Cherry Hinton Hall

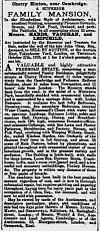
Advertisement for Cherry Hinton Hall in 1870.

Cherry Hinton Hall was built in 1839 by John Okes (1793-1870), a surgeon at Addenbrookes Hospital in Cambridge. He had been apprenticed to his father, Thomas Verney Okes, a doctor at Addenbrookes Hospital, before qualifying at the University of Cambridge as a surgeon. In 1824 Okes married Mary Elizabeth Collin, only daughter of Joseph Martin, of Epping. They lived in Cambridge for some time; from 1831 Okes purchased the old enclosures at Mill End Close, and the land at Mill End common, and in 1839 built Cherry Hinton Hall on this land. John Okes outlined in a court case the improvements he made to the land. He said when he bought it there was only an old farm house on it. He built the Hall and then laid out the gardens. He made the following statement in 1854: “I have laid out a considerable sum of money in planting. When I purchased the estate the Cherry Hinton Brook ran through it. The whole stream came from two springs skirting my property. In building the house I selected the spot with a view of making ornamental water. I cut a channel and made the lake in a great measure and have been every year enlarging it. I have stocked the stream for trout and dug a pond for pike". On Okes's death in 1870 the Cherry Hinton estate was sold to the Cambridge University and Town Waterworks Company. One of the Directors of the Waterworks Company was the next resident.